Ludwig Kasper

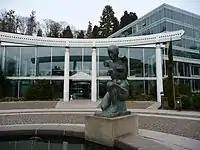
"Kneeling Woman" (1944)

Born in Gurten, Austria, on 2 May 1893, Ludwig Kasper was the son of a farmer. He received artistic training as a sculptor in Hallstatt, Tyrol, as well as from the landscapist Toni von Stadler. He studied with Hermann Hahn in Munich, then in Paris (1928–29), and later in Greece (1936), with a scholarship, and in Italy, after winning the Rome Prize of the Prussian Academy of Arts in 1939.